Omar Sharif Jr.

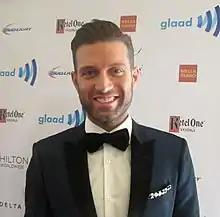
Sharif in 2014

Omar Sharif Jr. (born 28 November 1983) is a Canadian actor, model, author and gay activist who lives in the United States.